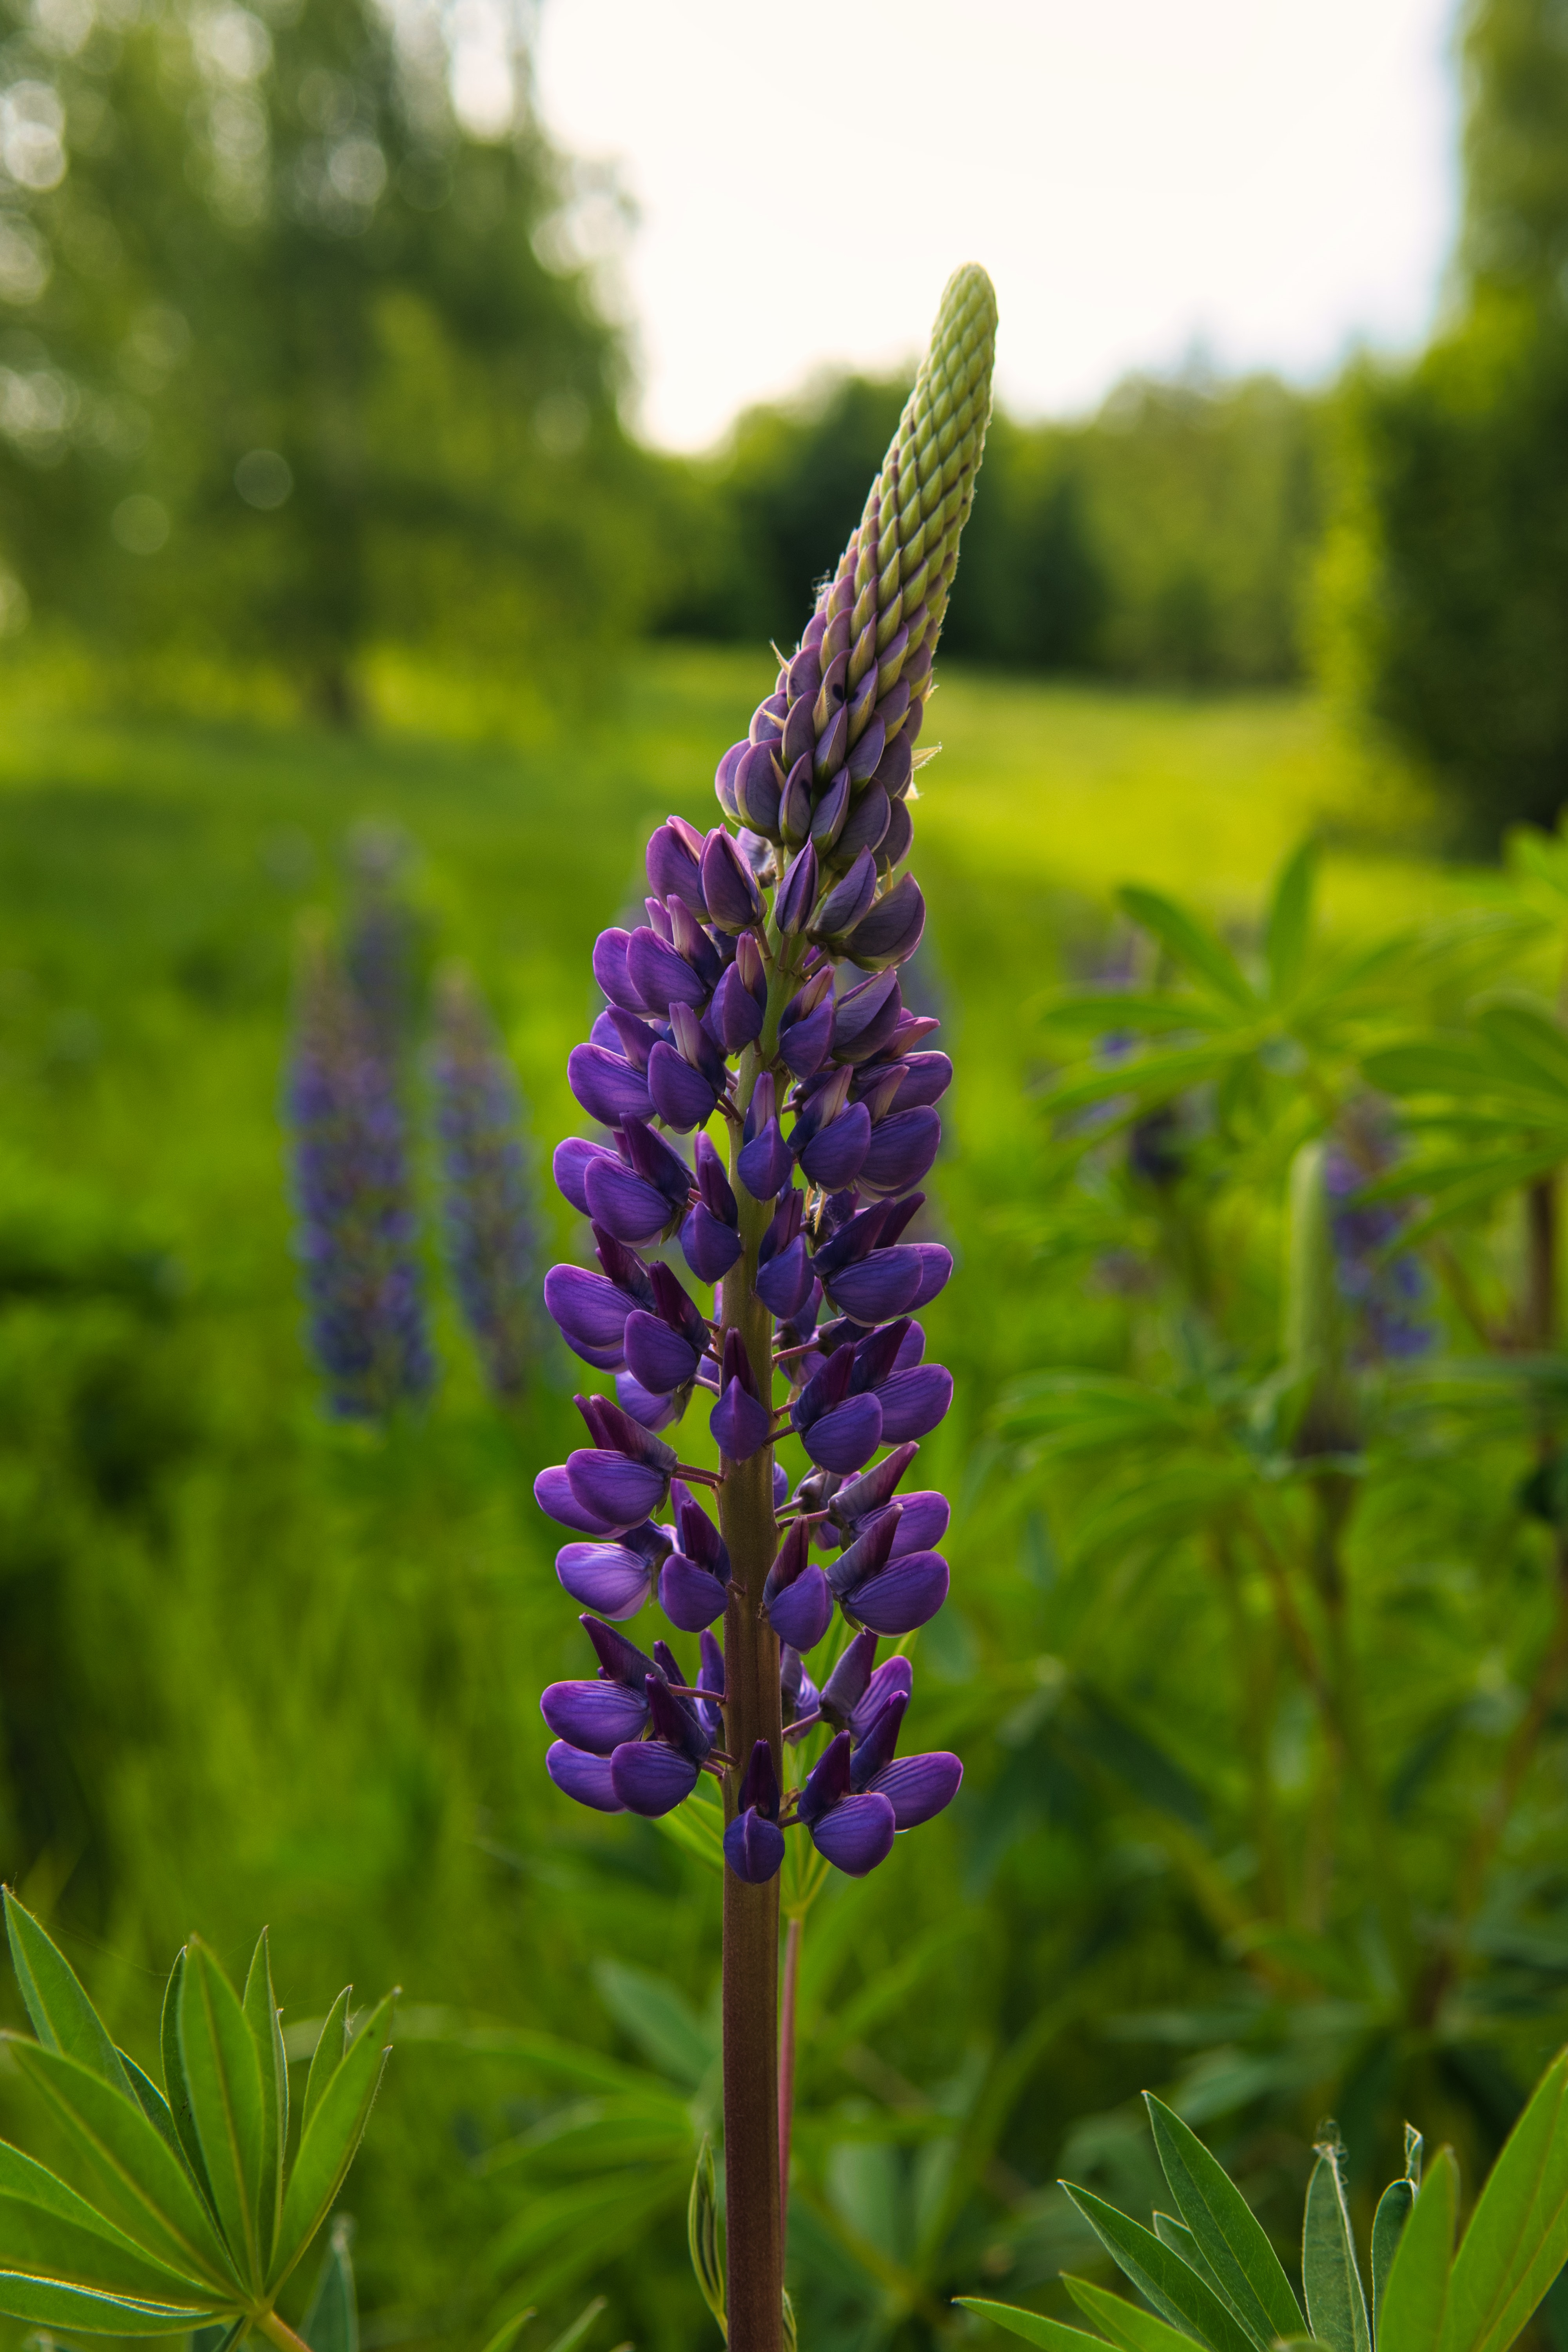
natural, flower, plant, terrestrial plant, petal, herbaceous plant, sky, flowering plant, annual plant, grass, Forb, electric blue, herb, wildflower, landscape, subshrub, plant stem, broomrape, grassland, tree, Pedicel, prairie, lobelia